Noah Baumbach

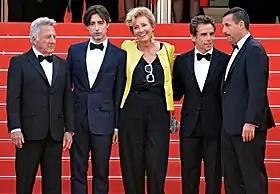
Dustin Hoffman, Baumbach, Emma Thompson, Ben Stiller, and Adam Sandler at the Cannes Film Festival screening of "The Meyerowitz Stories" in 2017

His film "Greenberg" was released March 2010. It starred Ben Stiller, Greta Gerwig and Rhys Ifans. The story was conceived by Baumbach and Jennifer Jason Leigh. The film nominated for the Golden Bear at the 60th Berlin International Film Festival. In 2012, Baumbach directed the comedic drama "Frances Ha", which he cowrote with Greta Gerwig, who also starred. The film played at the Toronto International Film Festival. Baumbach filmed "Frances Ha" with his cinematographer Sam Levy digitally and in black-and-white, the latter to emulate in part collaborations by Woody Allen and his cinematographer Gordon Willis, in films like "Manhattan" (1979). CBS News compared "Frances Ha"s style to the works of Woody Allen, Jim Jarmusch and François Truffaut. Gerwig received a Golden Globe Award nomination for her performance.